Forgive Me (Leona Lewis song)

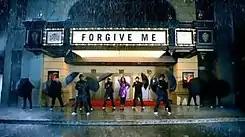
A faraway image of Lewis and multiple men. She wears a raincoat and leggings. The men wear black clothes and all carry an umbrella. They are in front of a theatre. On the marquee, it is written "Forgive Me" in capital letters. Also, it is raining.

The music video for "Forgive Me" was directed by Wayne Isham, and edited by Nabil Mechi and Valentina Ganeva.